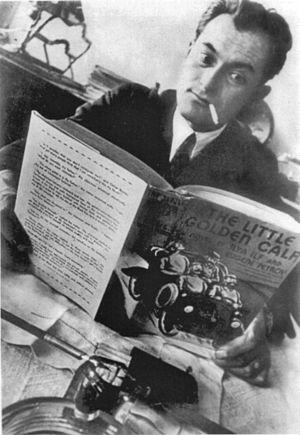
Le Veau d'Or est un roman satirique des auteurs soviétiques Ilf et Petrov publié en 1931.